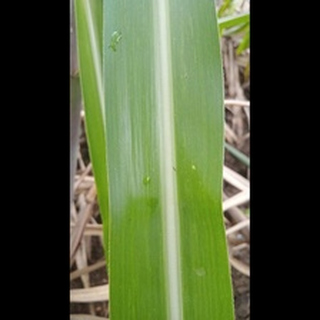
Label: healthy_sugarcane